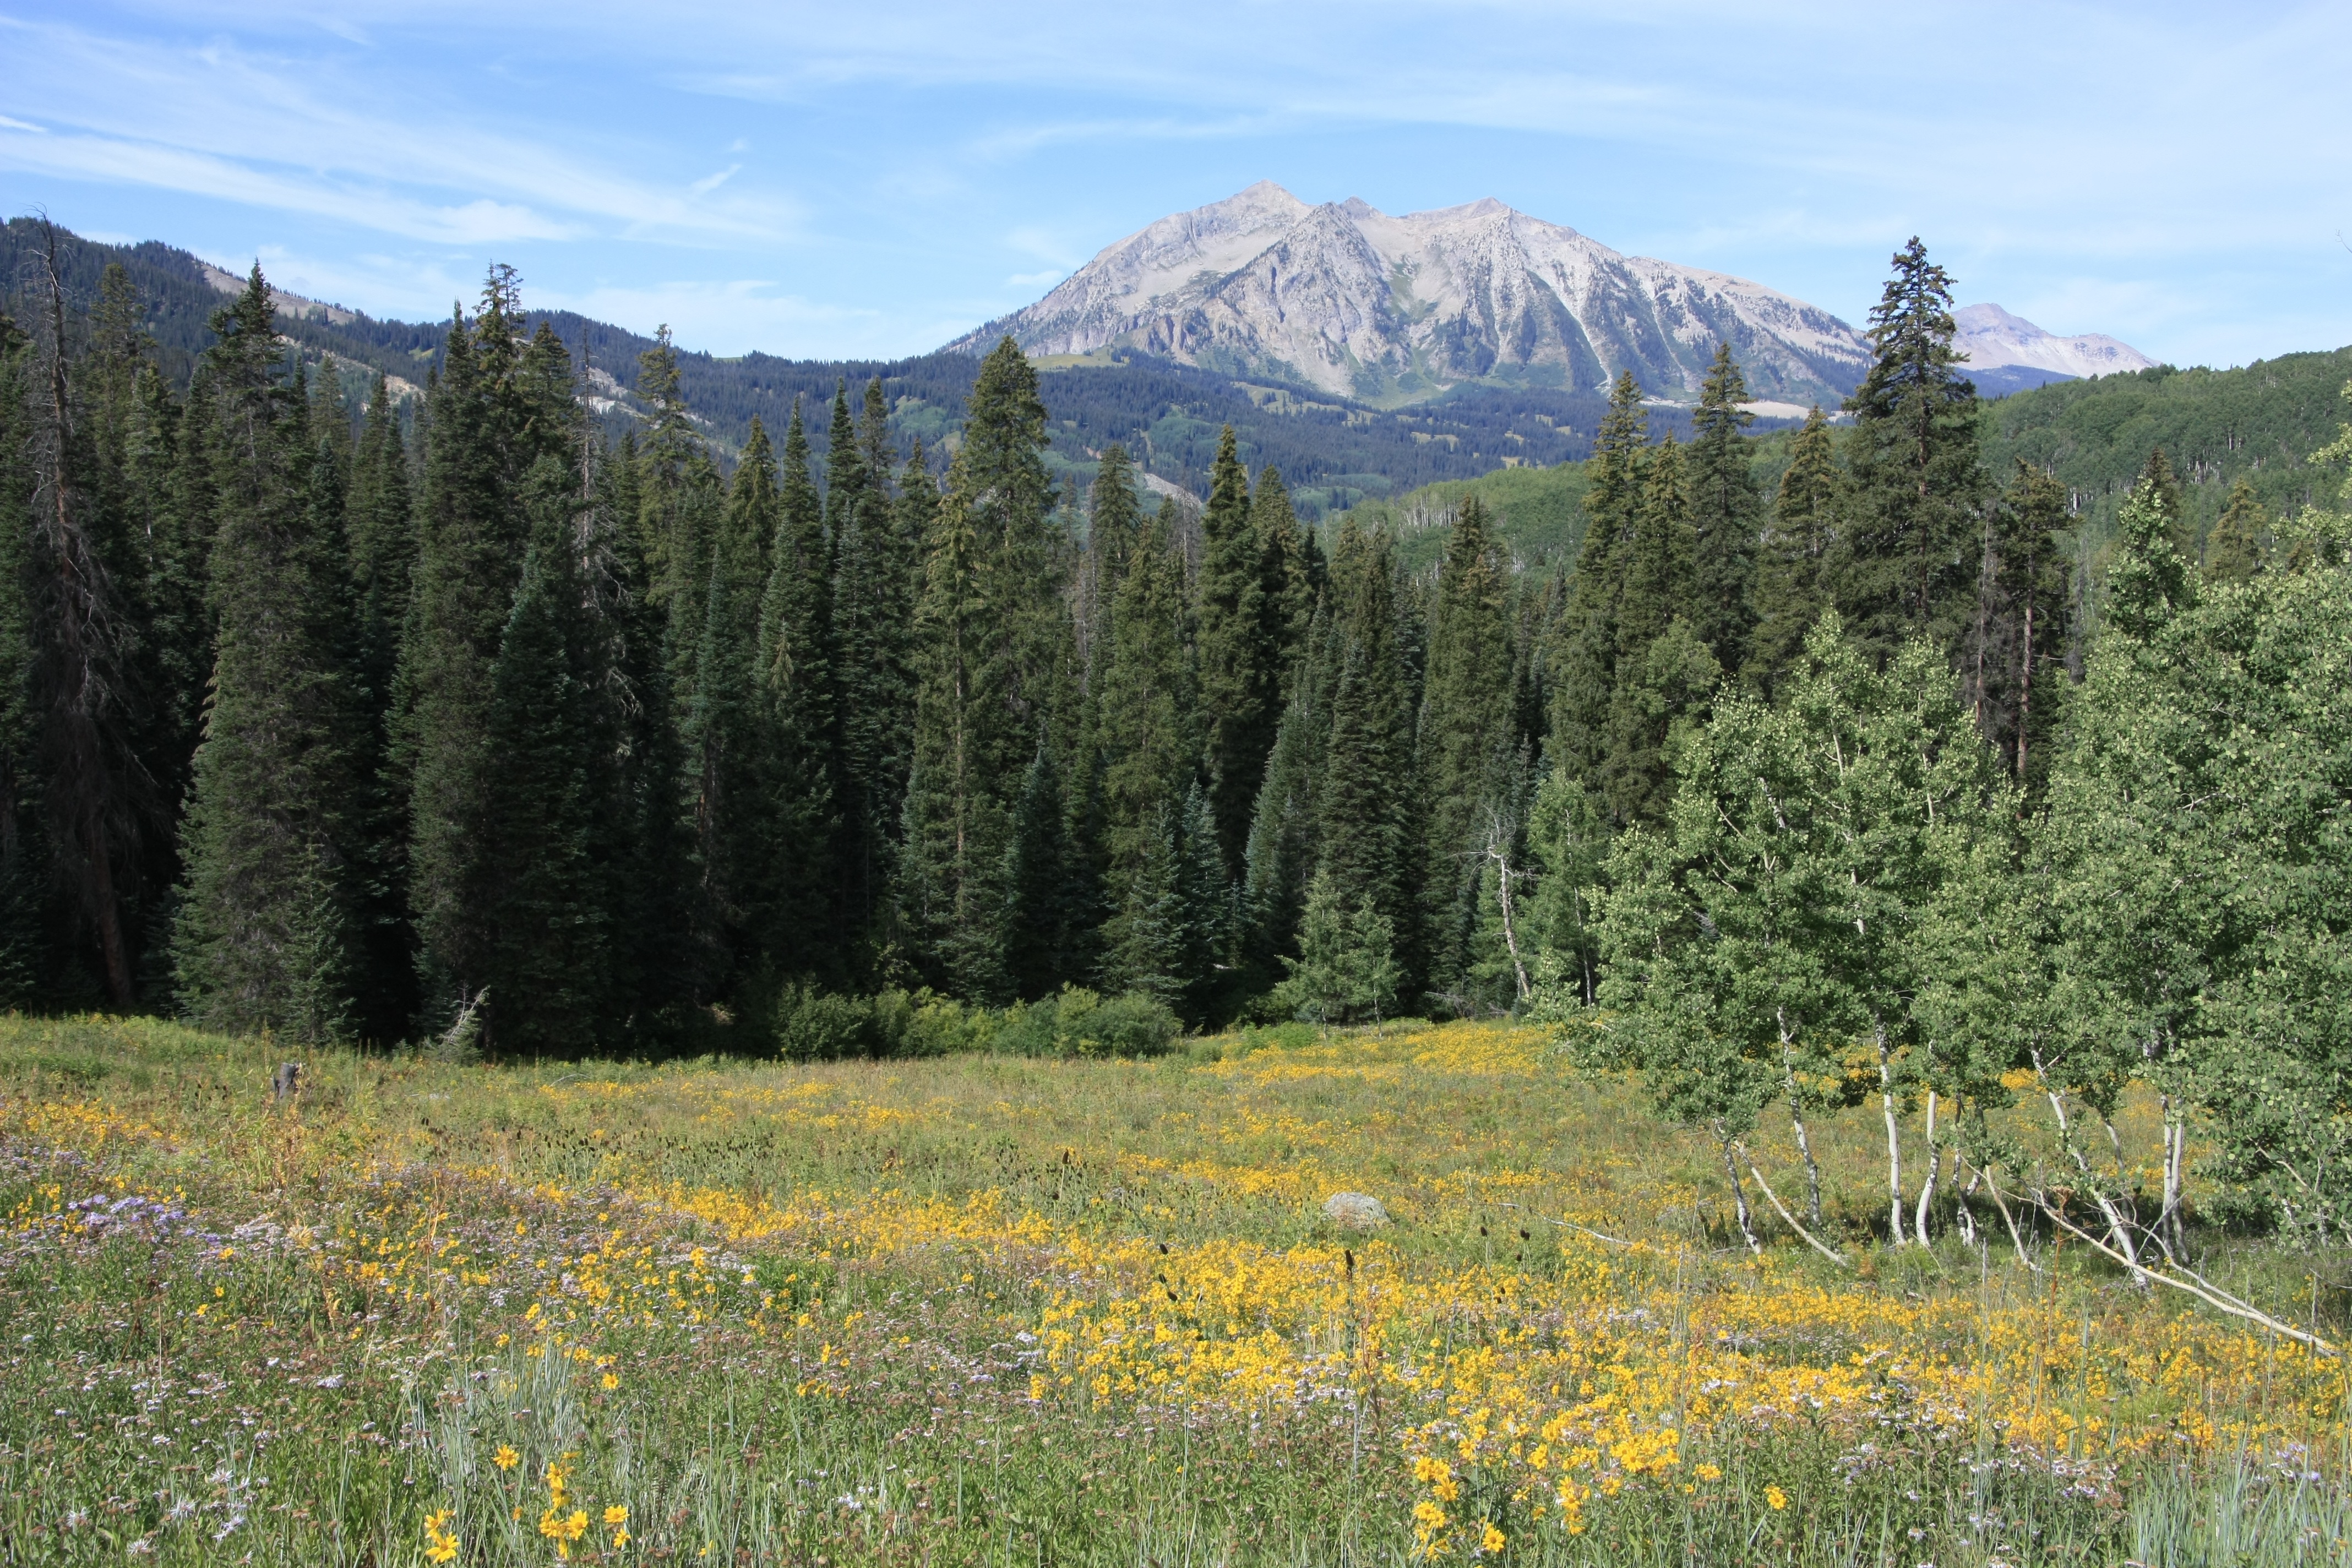
landscape, tree, forest, wilderness, mountain, plant, trail, meadow, prairie, mountain range, pasture, autumn, ridge, wildflower, spruce, colorado, mountains, grassland, vegetation, plateau, woodland, habitat, larch, ecosystem, nature reserve, biome, natural environment, geographical feature, woody plant, mountainous landforms, temperate broadleaf and mixed forest, temperate coniferous forest